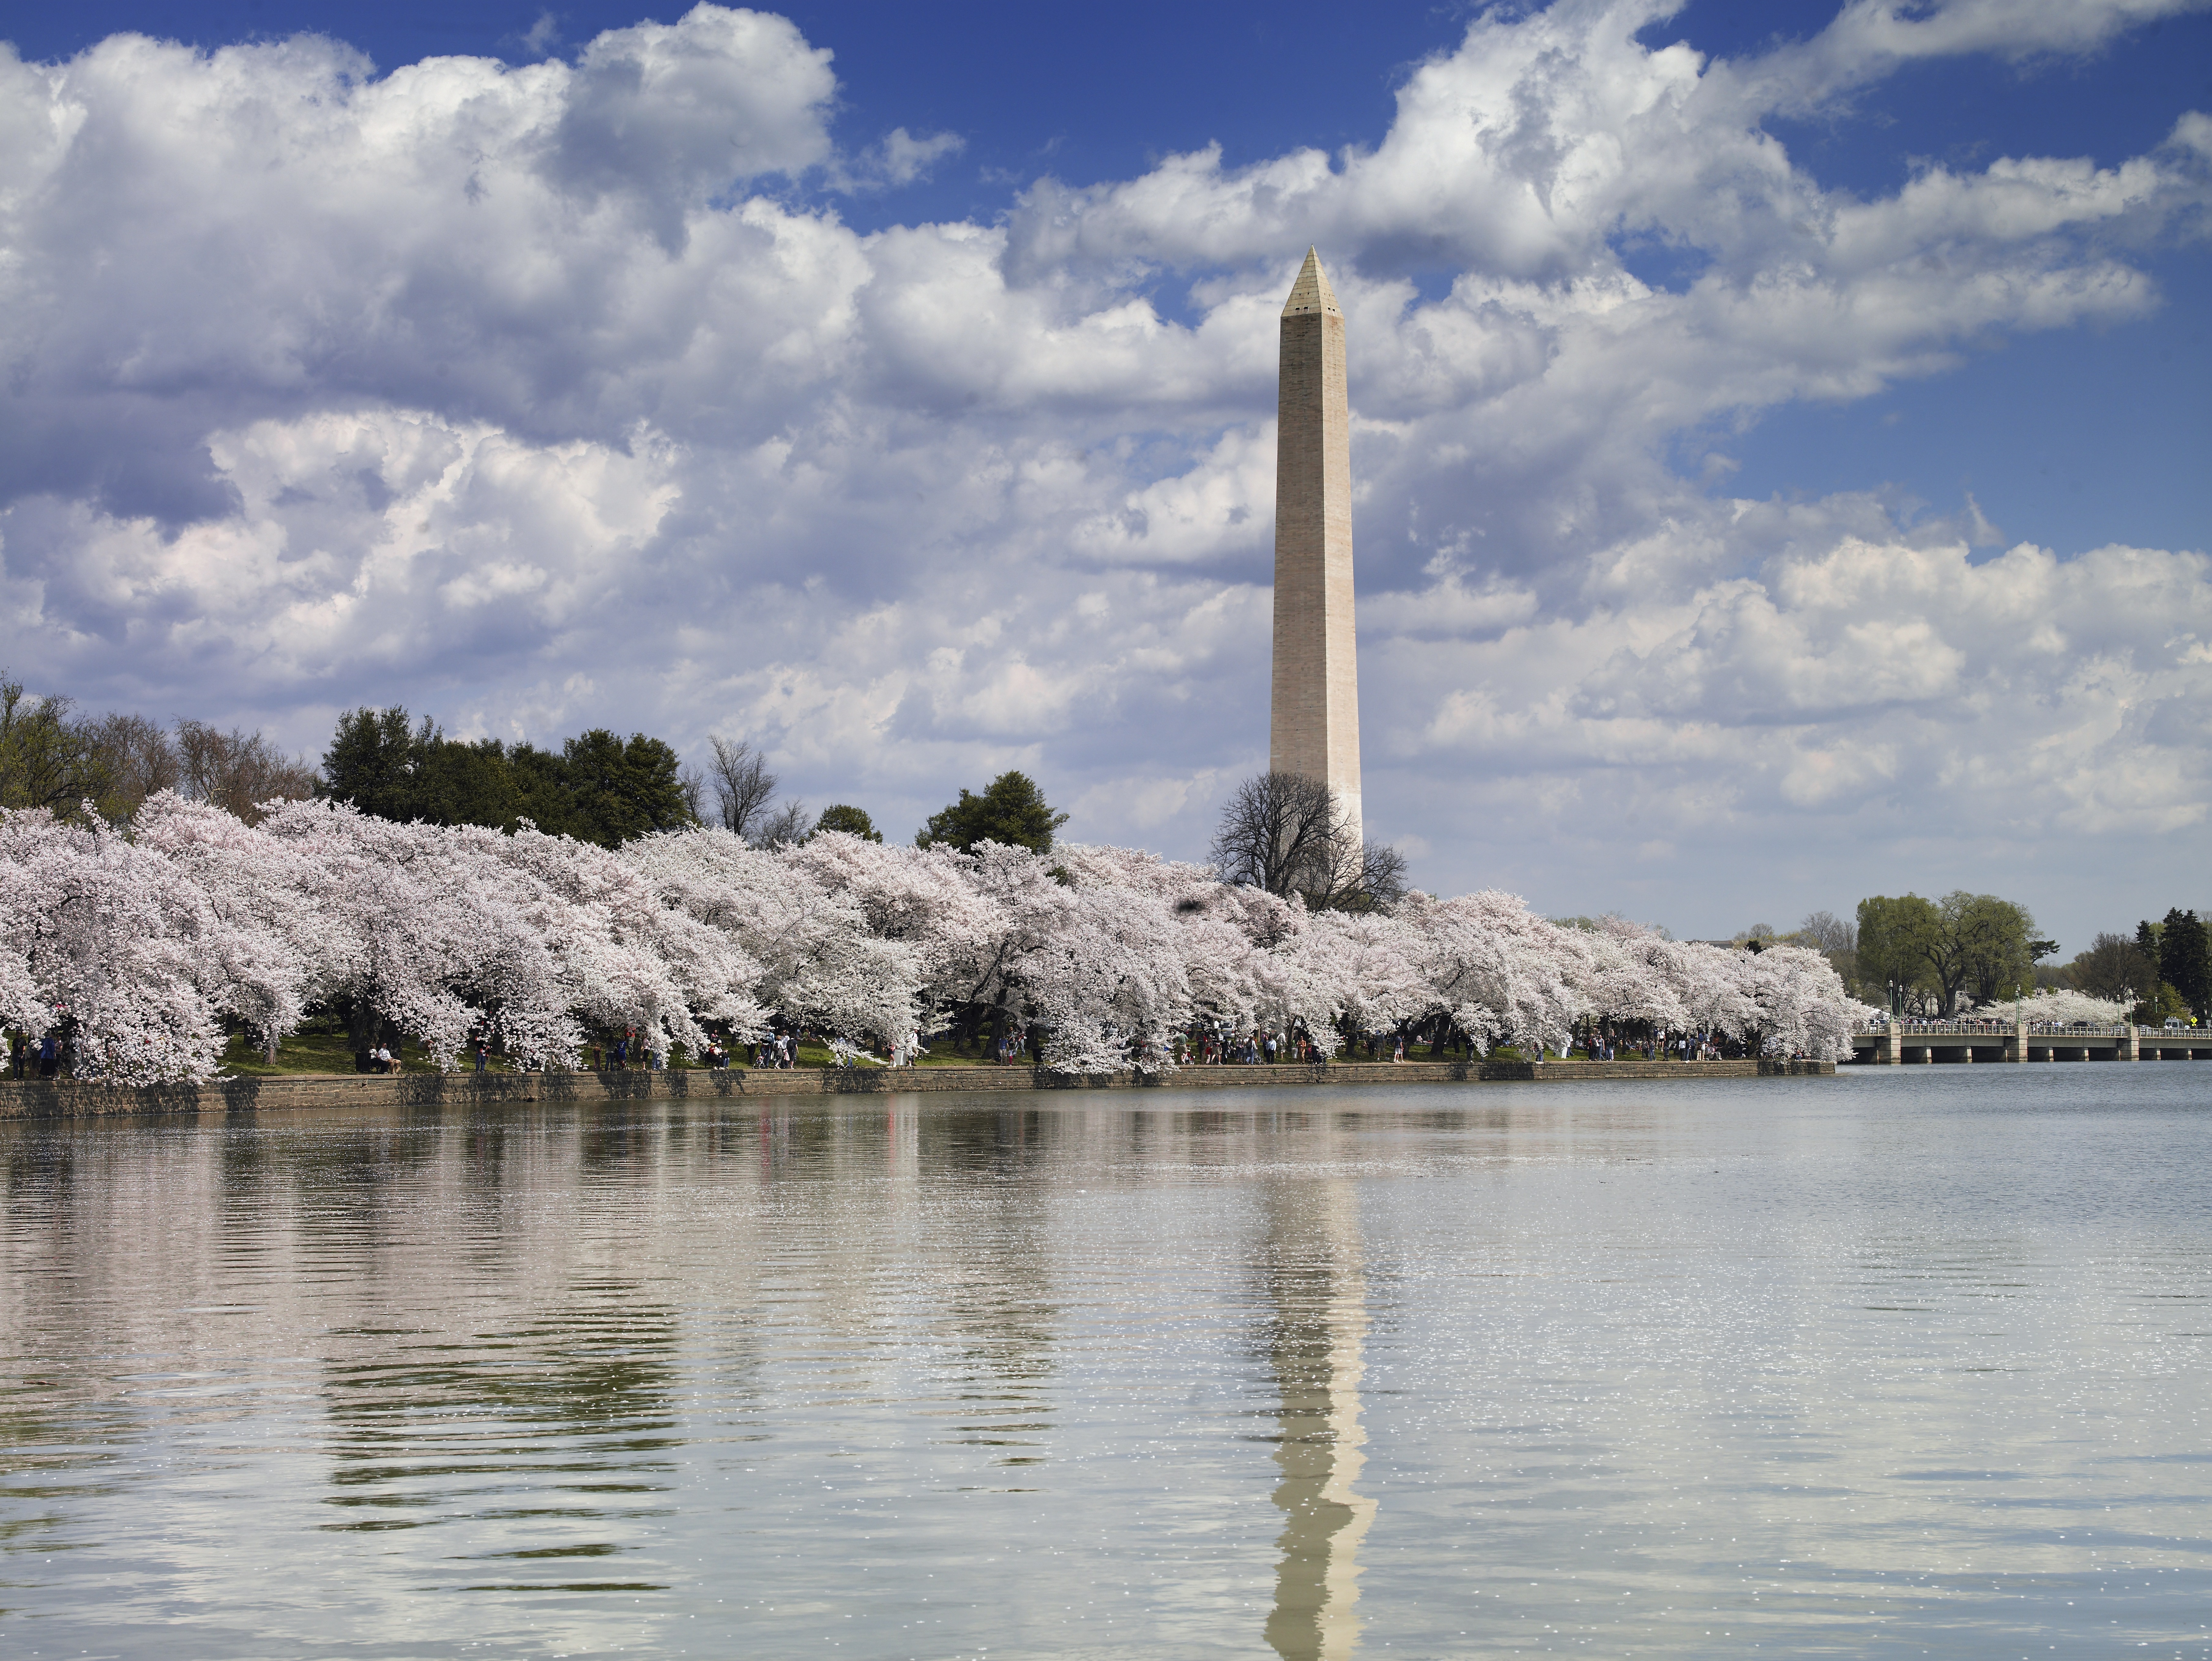
sea, water, cloud, flower, lake, river, pool, spring, reflection, tower, usa, blooming, reservoir, tourism, washington, dc, washington monument, blossoms, cherry trees